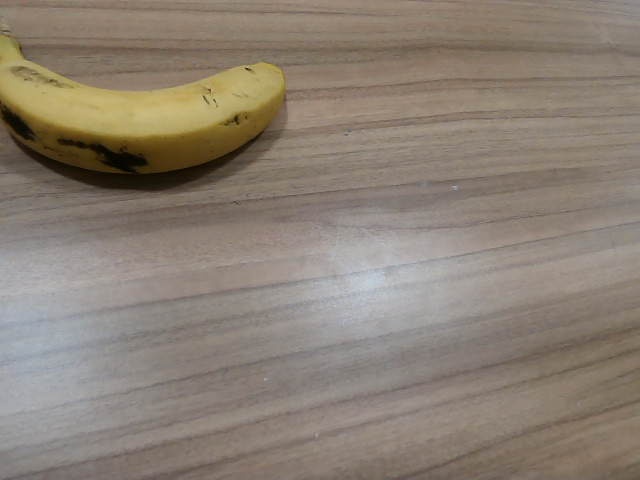
Label: Ripe_Banana